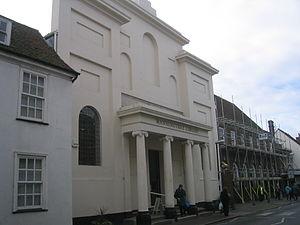
Manningtree est une ville et une paroisse civile située dans le district de Tendring, Essex, en Angleterre.